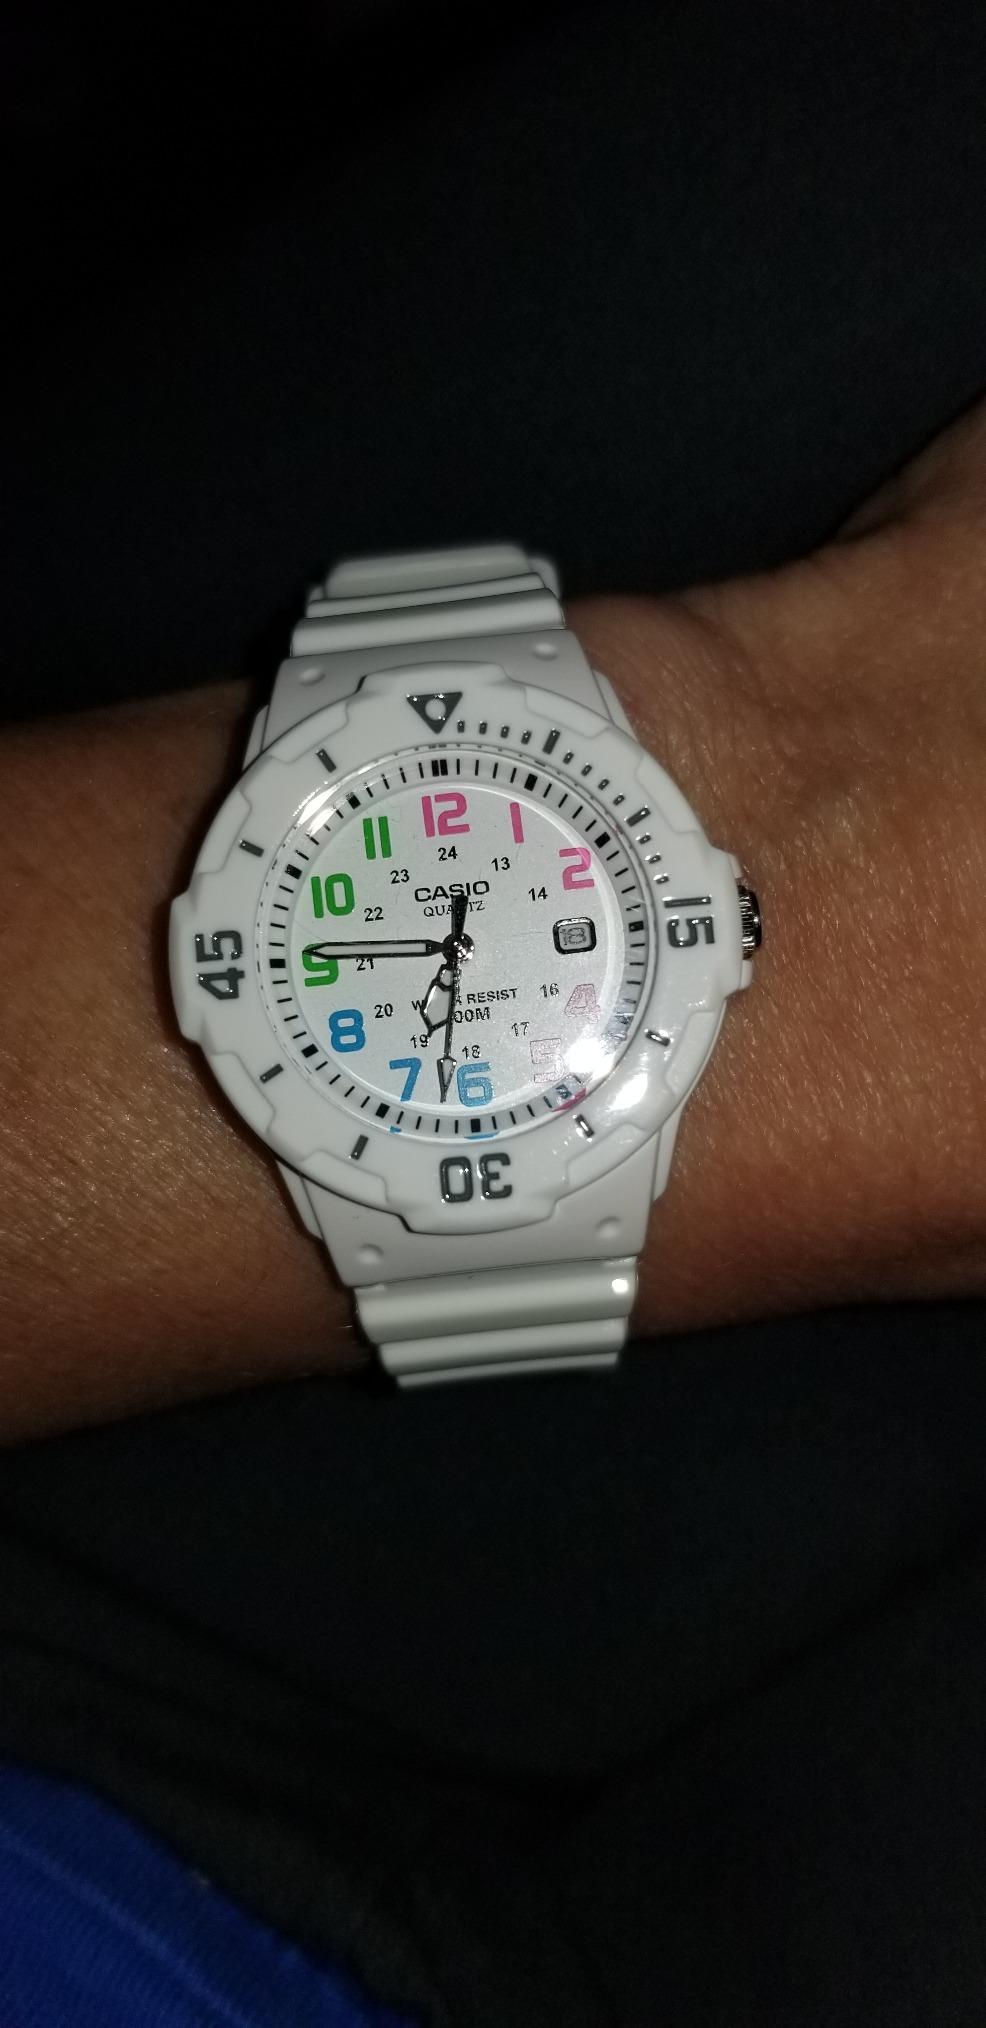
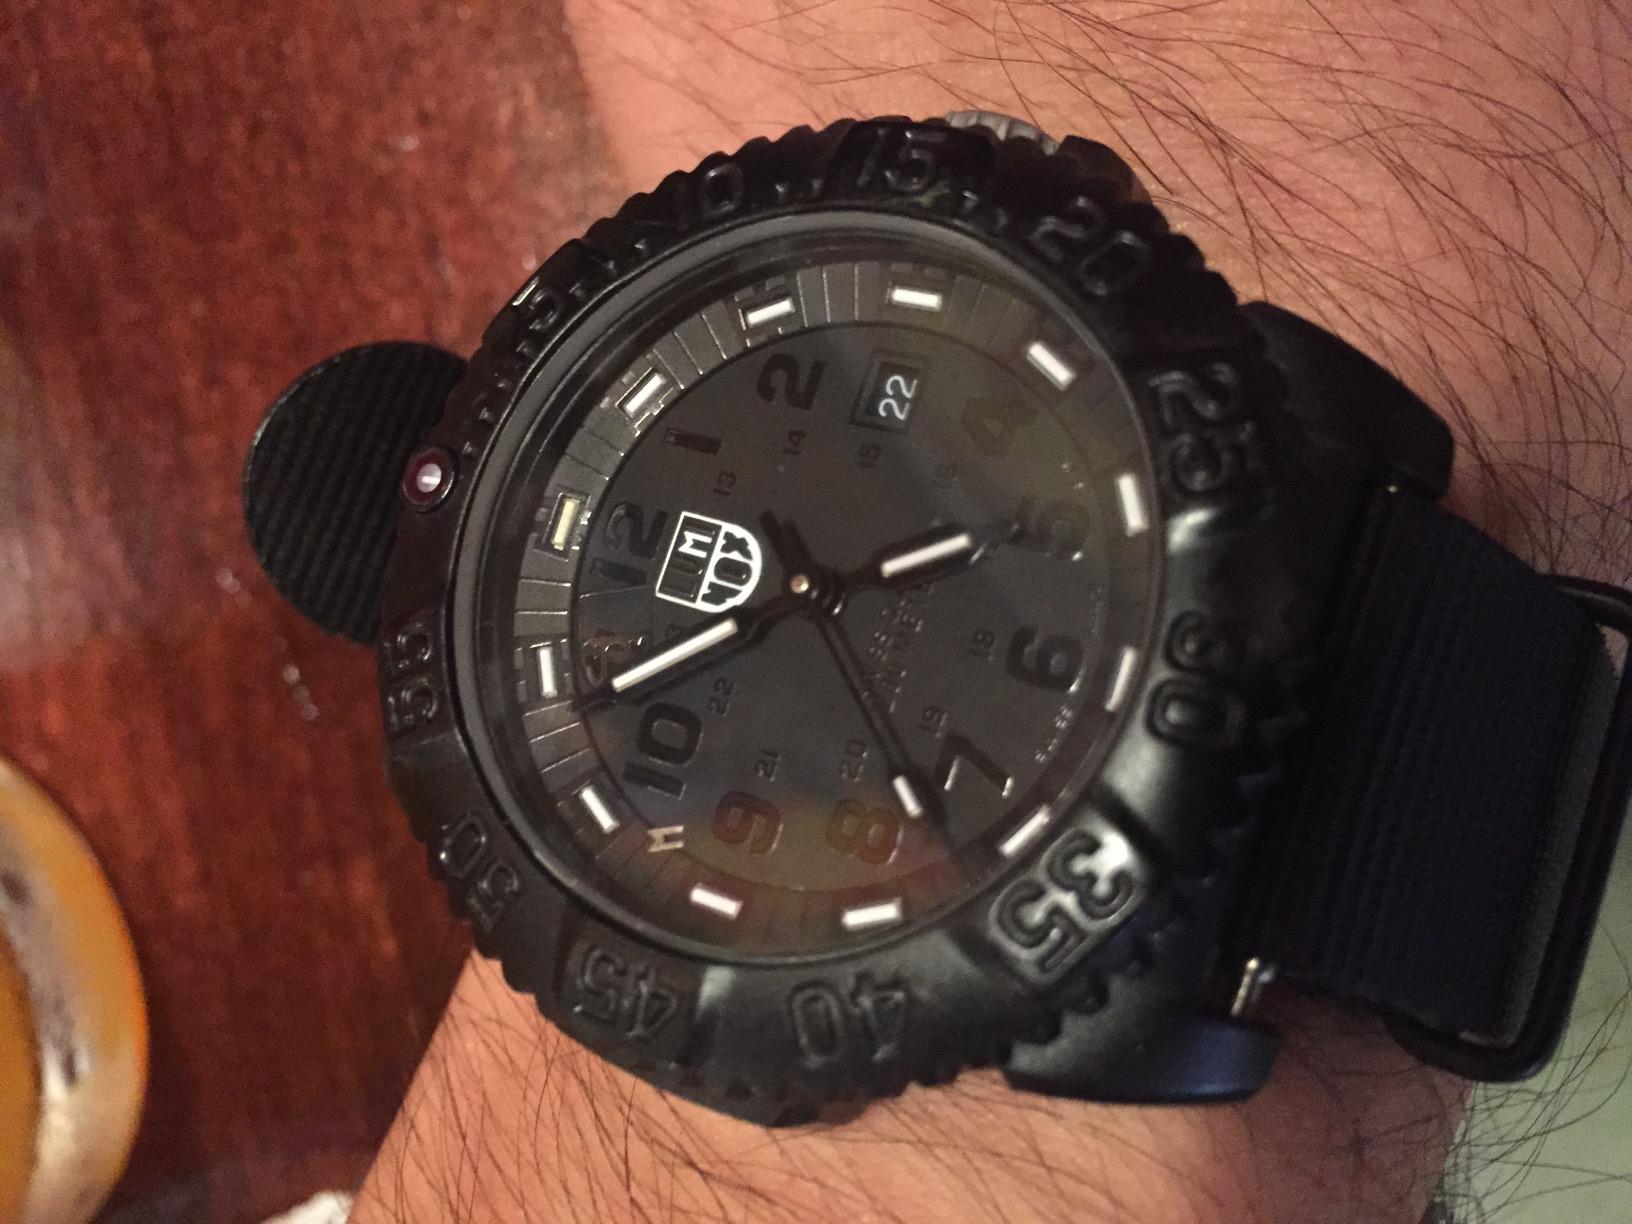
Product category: accessories_watch
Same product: no